James Hamilton, 3rd Earl of Arran

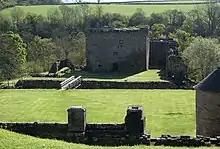
James Hamilton was kept at Craignethan Castle by his brother John, Lord Hamilton

His father died at Hamilton on 22 January 1575. He inherited his father's estate, but because of his insanity, he was placed under the care of his brother John. John and his other brother Claude, Abbot of Paisley kept Arran prisoner at Craignethan Castle, and though Henry Killigrew reported in August 1575 that if he were well-used and at liberty there was hope of recovery, he was never again allowed any freedom.